Shumai

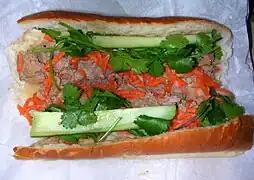
Bánh mì xíu mại

"Siomai" in the Philippines is often ground pork, beef, shrimp, and the like. It is combined with extenders like garlic, green peas, carrots and among others which is then wrapped in wonton wrappers. It is commonly steamed, with a popular variant being fried, resulting in a crisp exterior. It is normally dipped in soy sauce with the juice of calamansi, a Philippine lime, and a chili-garlic oil is sometimes added to the sauce.